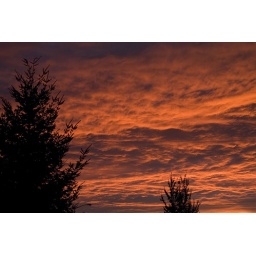
A couple trees are silhouetted against a firey sky near my house